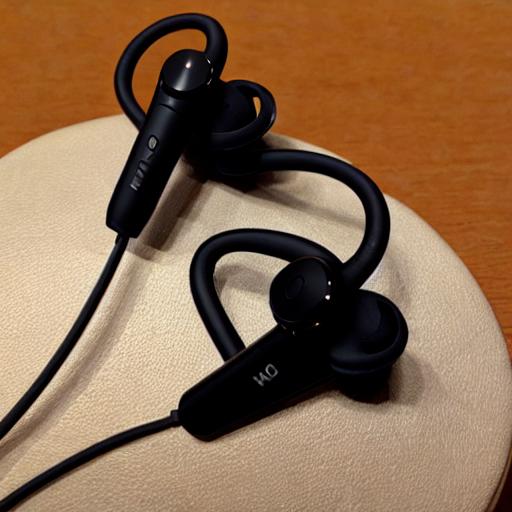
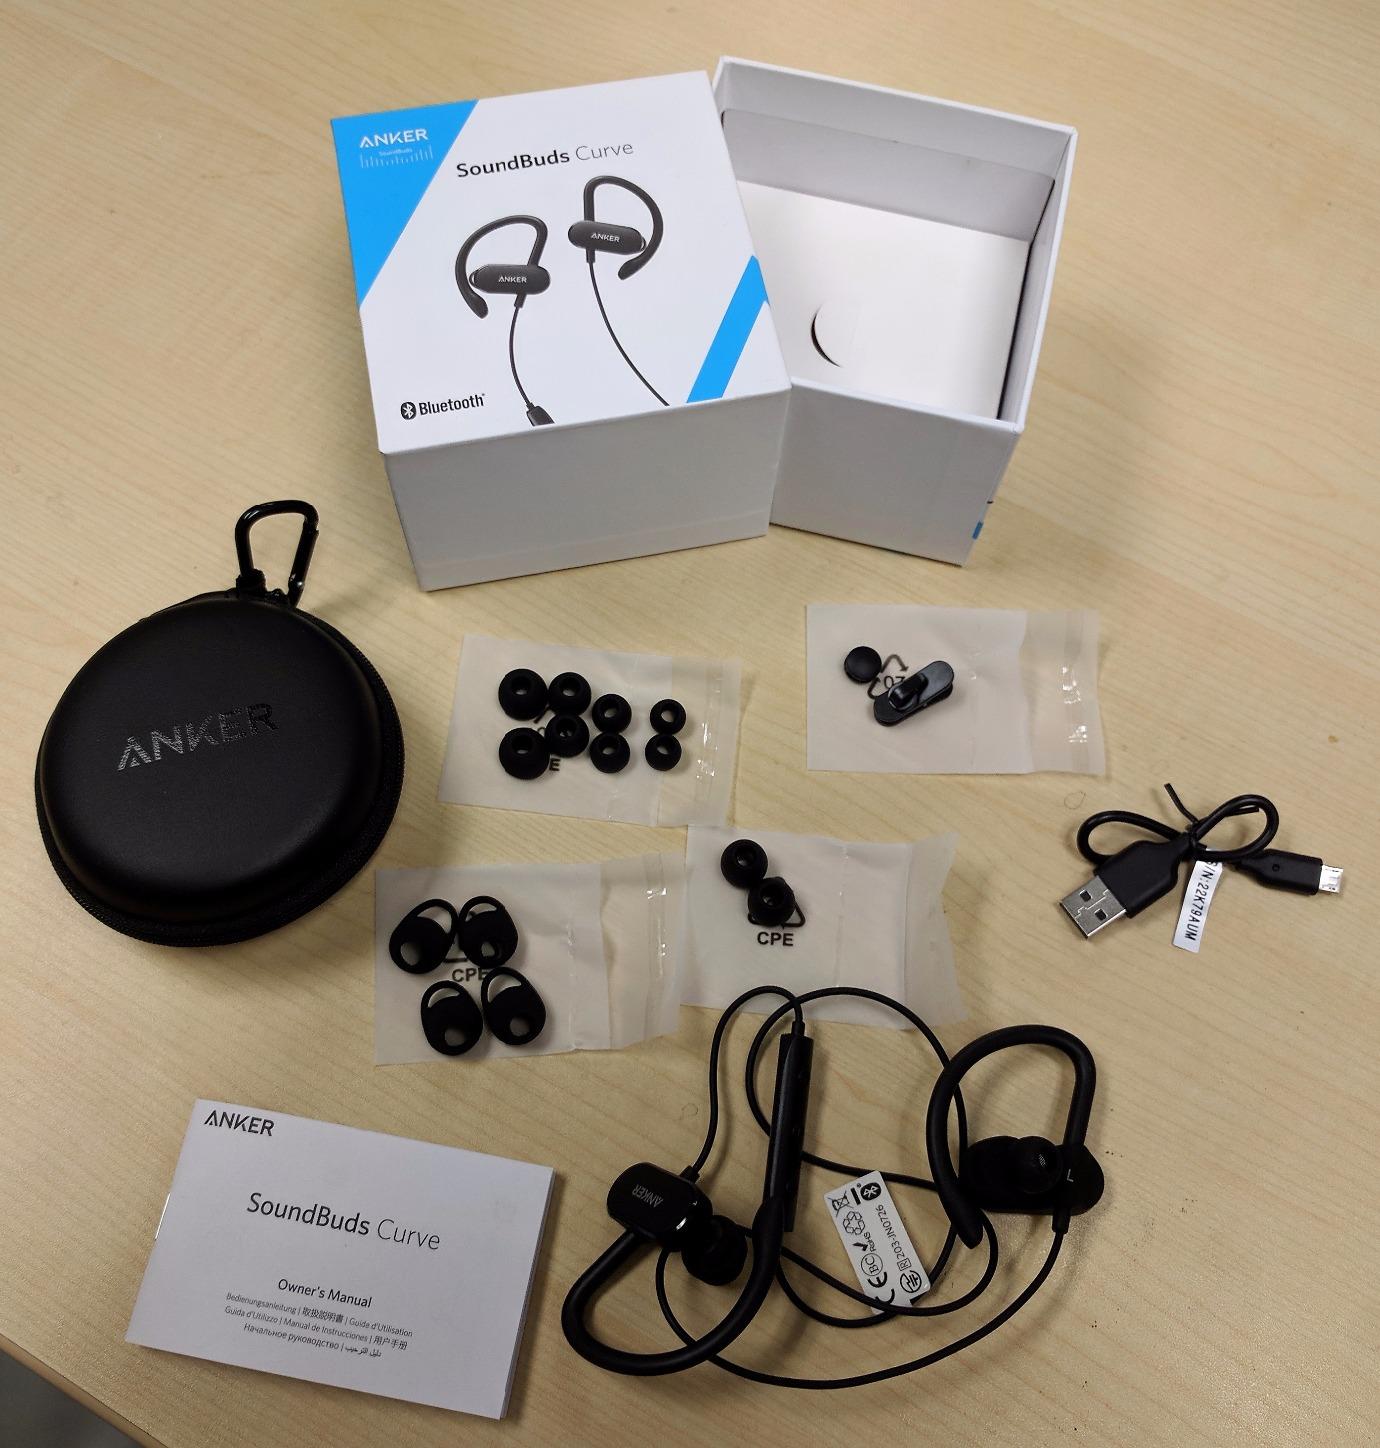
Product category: headphones
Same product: no